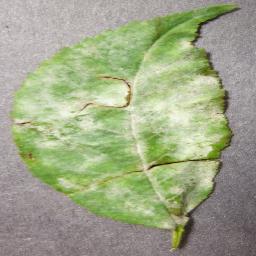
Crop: cherry
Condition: (including_sour)_powdery_mildew